Ethan Allen Express

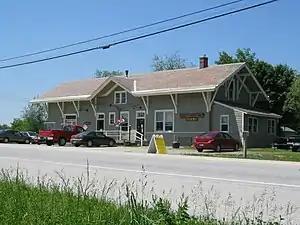
A large wooden train station building

Prior passenger service between Rutland and points south was operated by the Delaware and Hudson Railroad over the Whitehall Branch (Rutland–Whitehall) and Washington Branch (–Eagle Bridge) and by the Rutland Railroad over its mainline (–Rutland–) and Chatham Branch (Rutland–Chatham). Washington Branch and Whitehall Branch passenger service ended on June 24, 1934. The Rutland Railroad continued to operate passenger service to Rutland, including the New York City–Montreal "Green Mountain Flyer" and "Mount Royal", until 1953. After the Rutland filed to abandoned its entire system in 1963, the state-owned Vermont Railway took over freight service on most of the lines in 1964. The Central Vermont Railway continued to operate the "Montrealer", providing passenger service to the eastern and northern parts of the state, until 1966. Amtrak took over intercity passenger service in the United States in 1971 and resumed the overnight "Montrealer" in 1972.